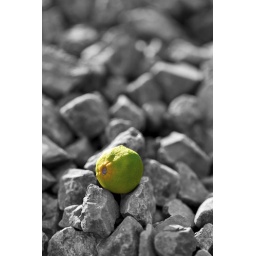
The photo was taken just the underneath the lemon tree